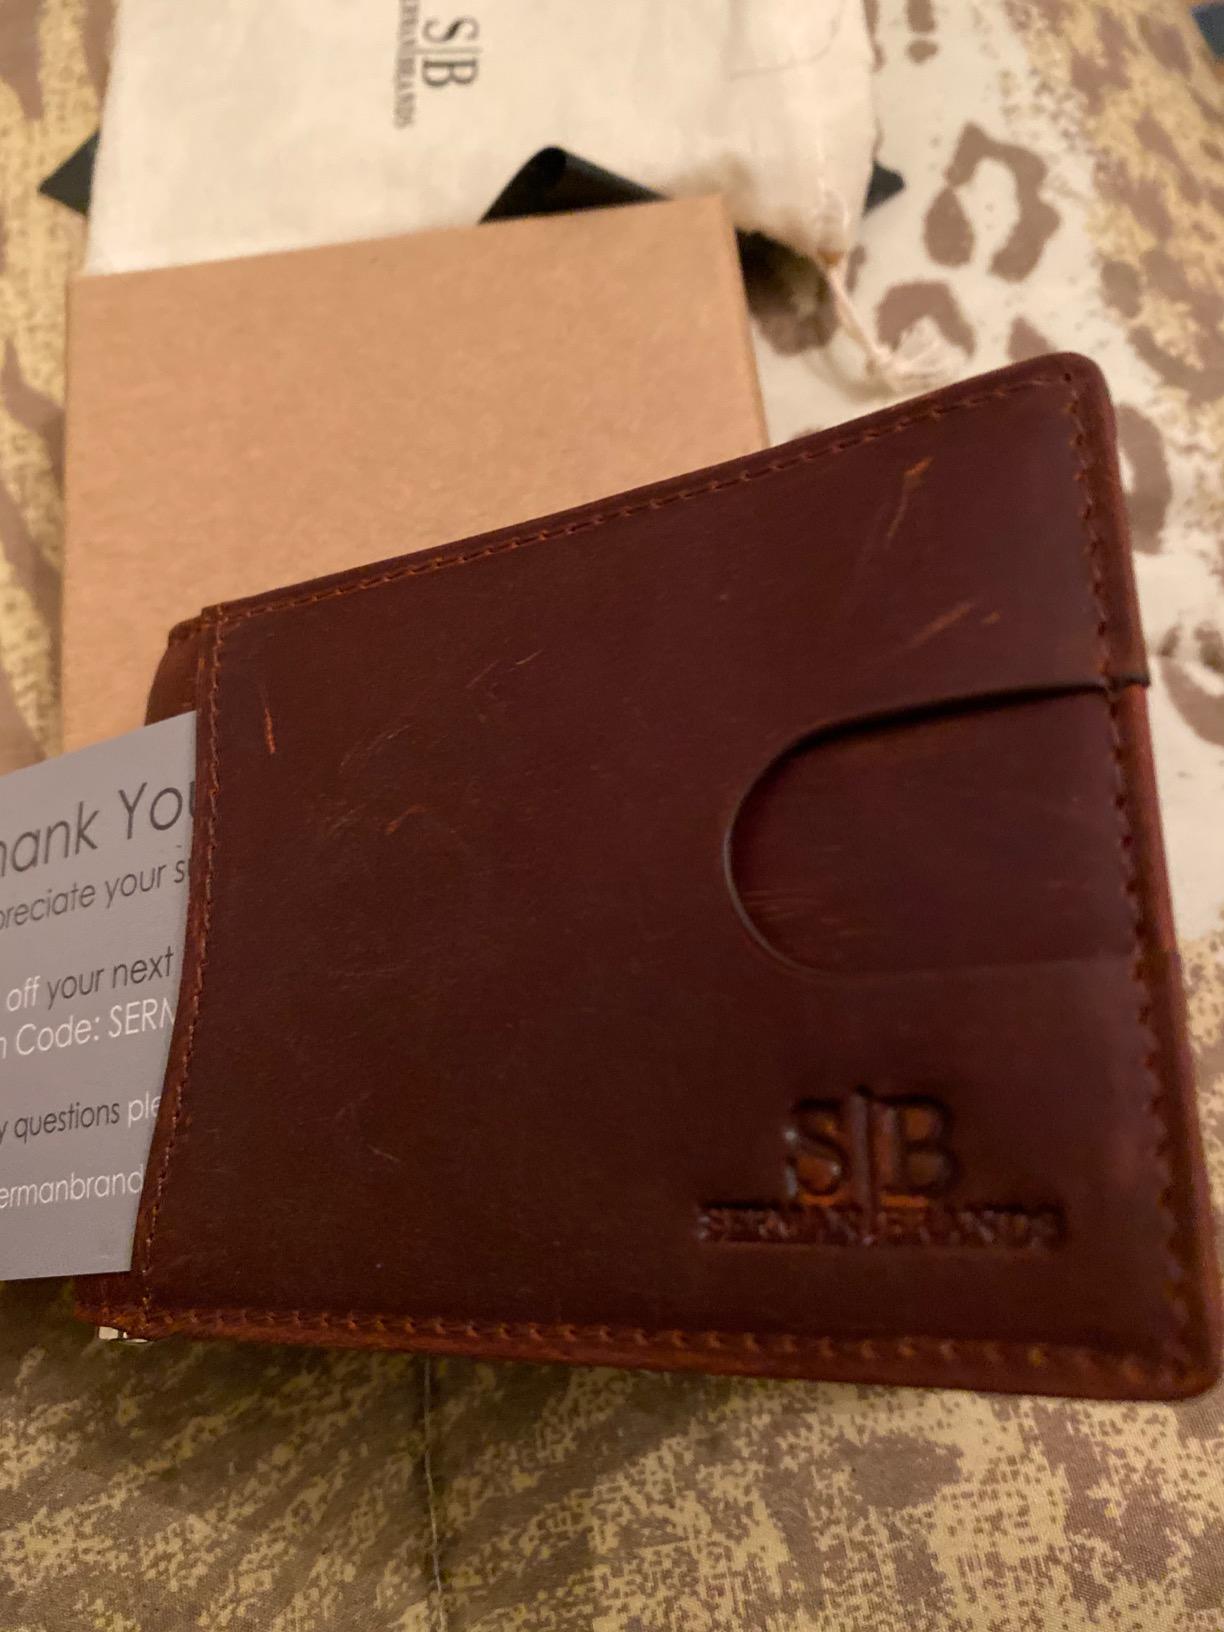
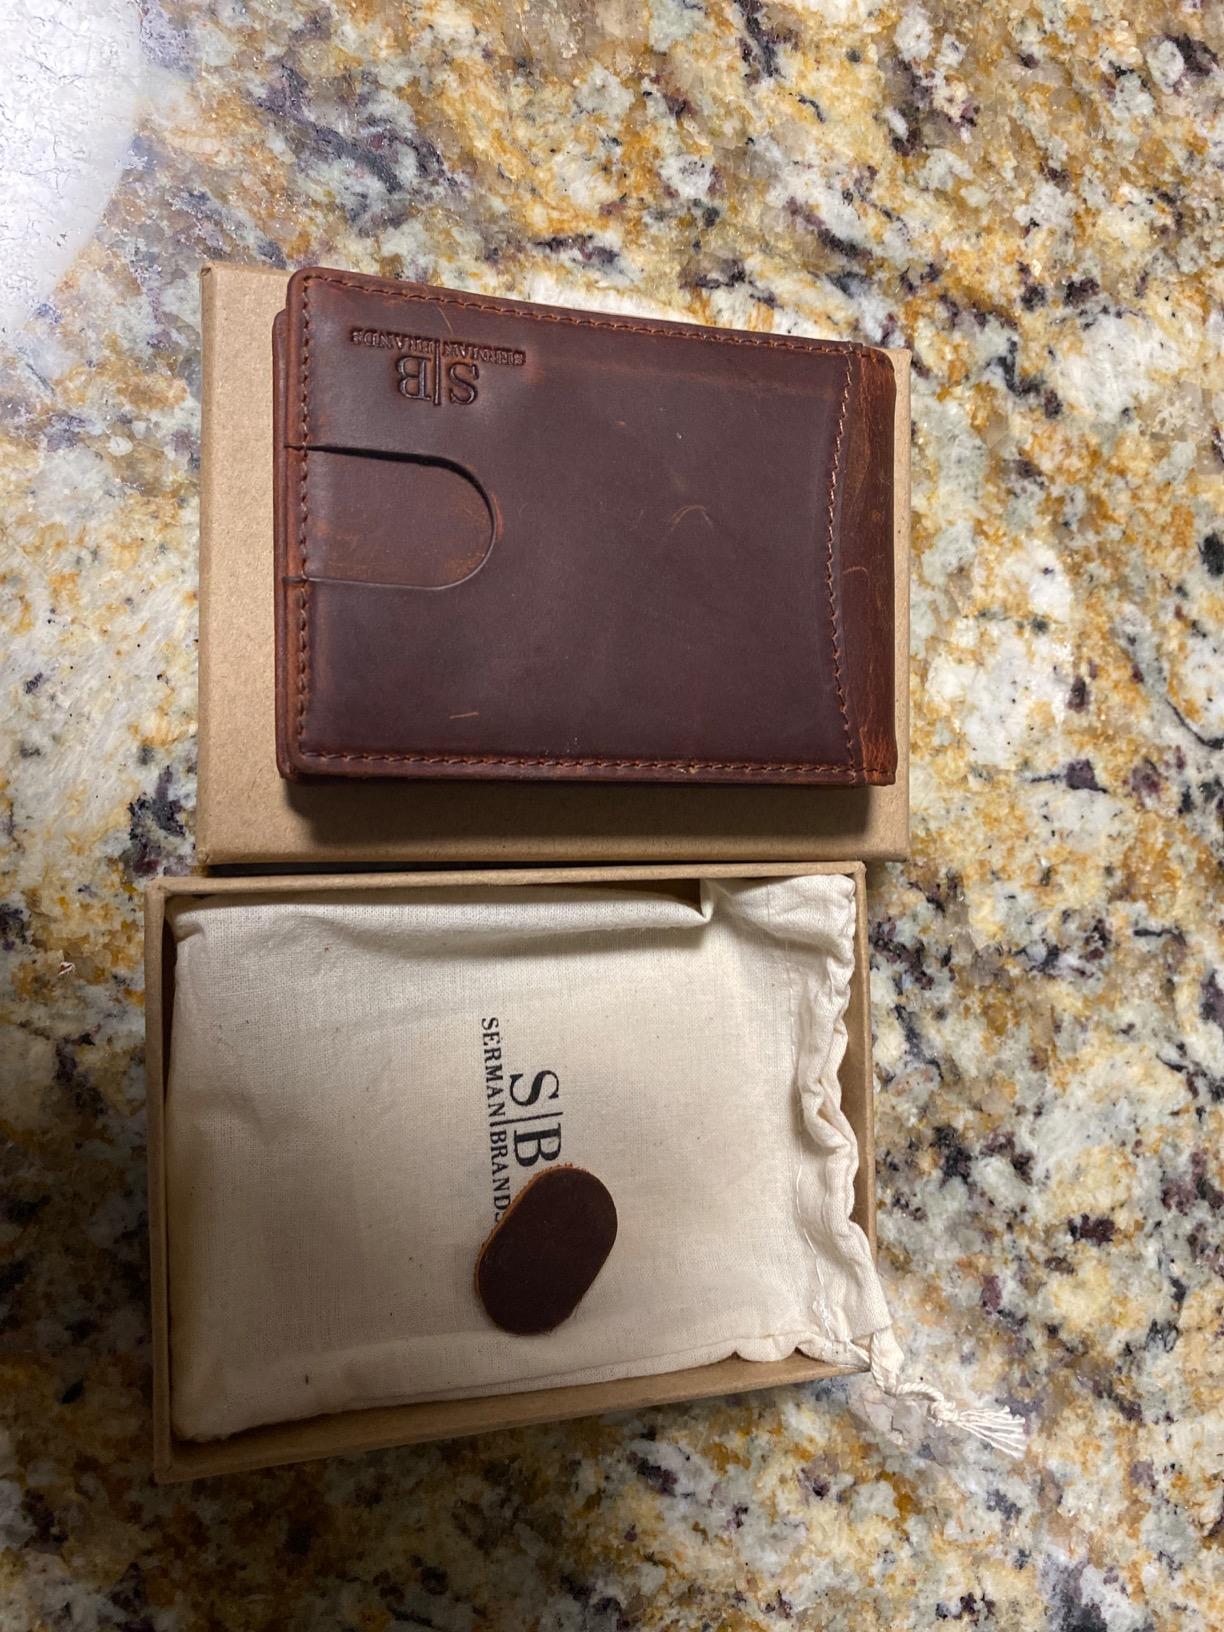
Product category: accessories_wallet
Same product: yes